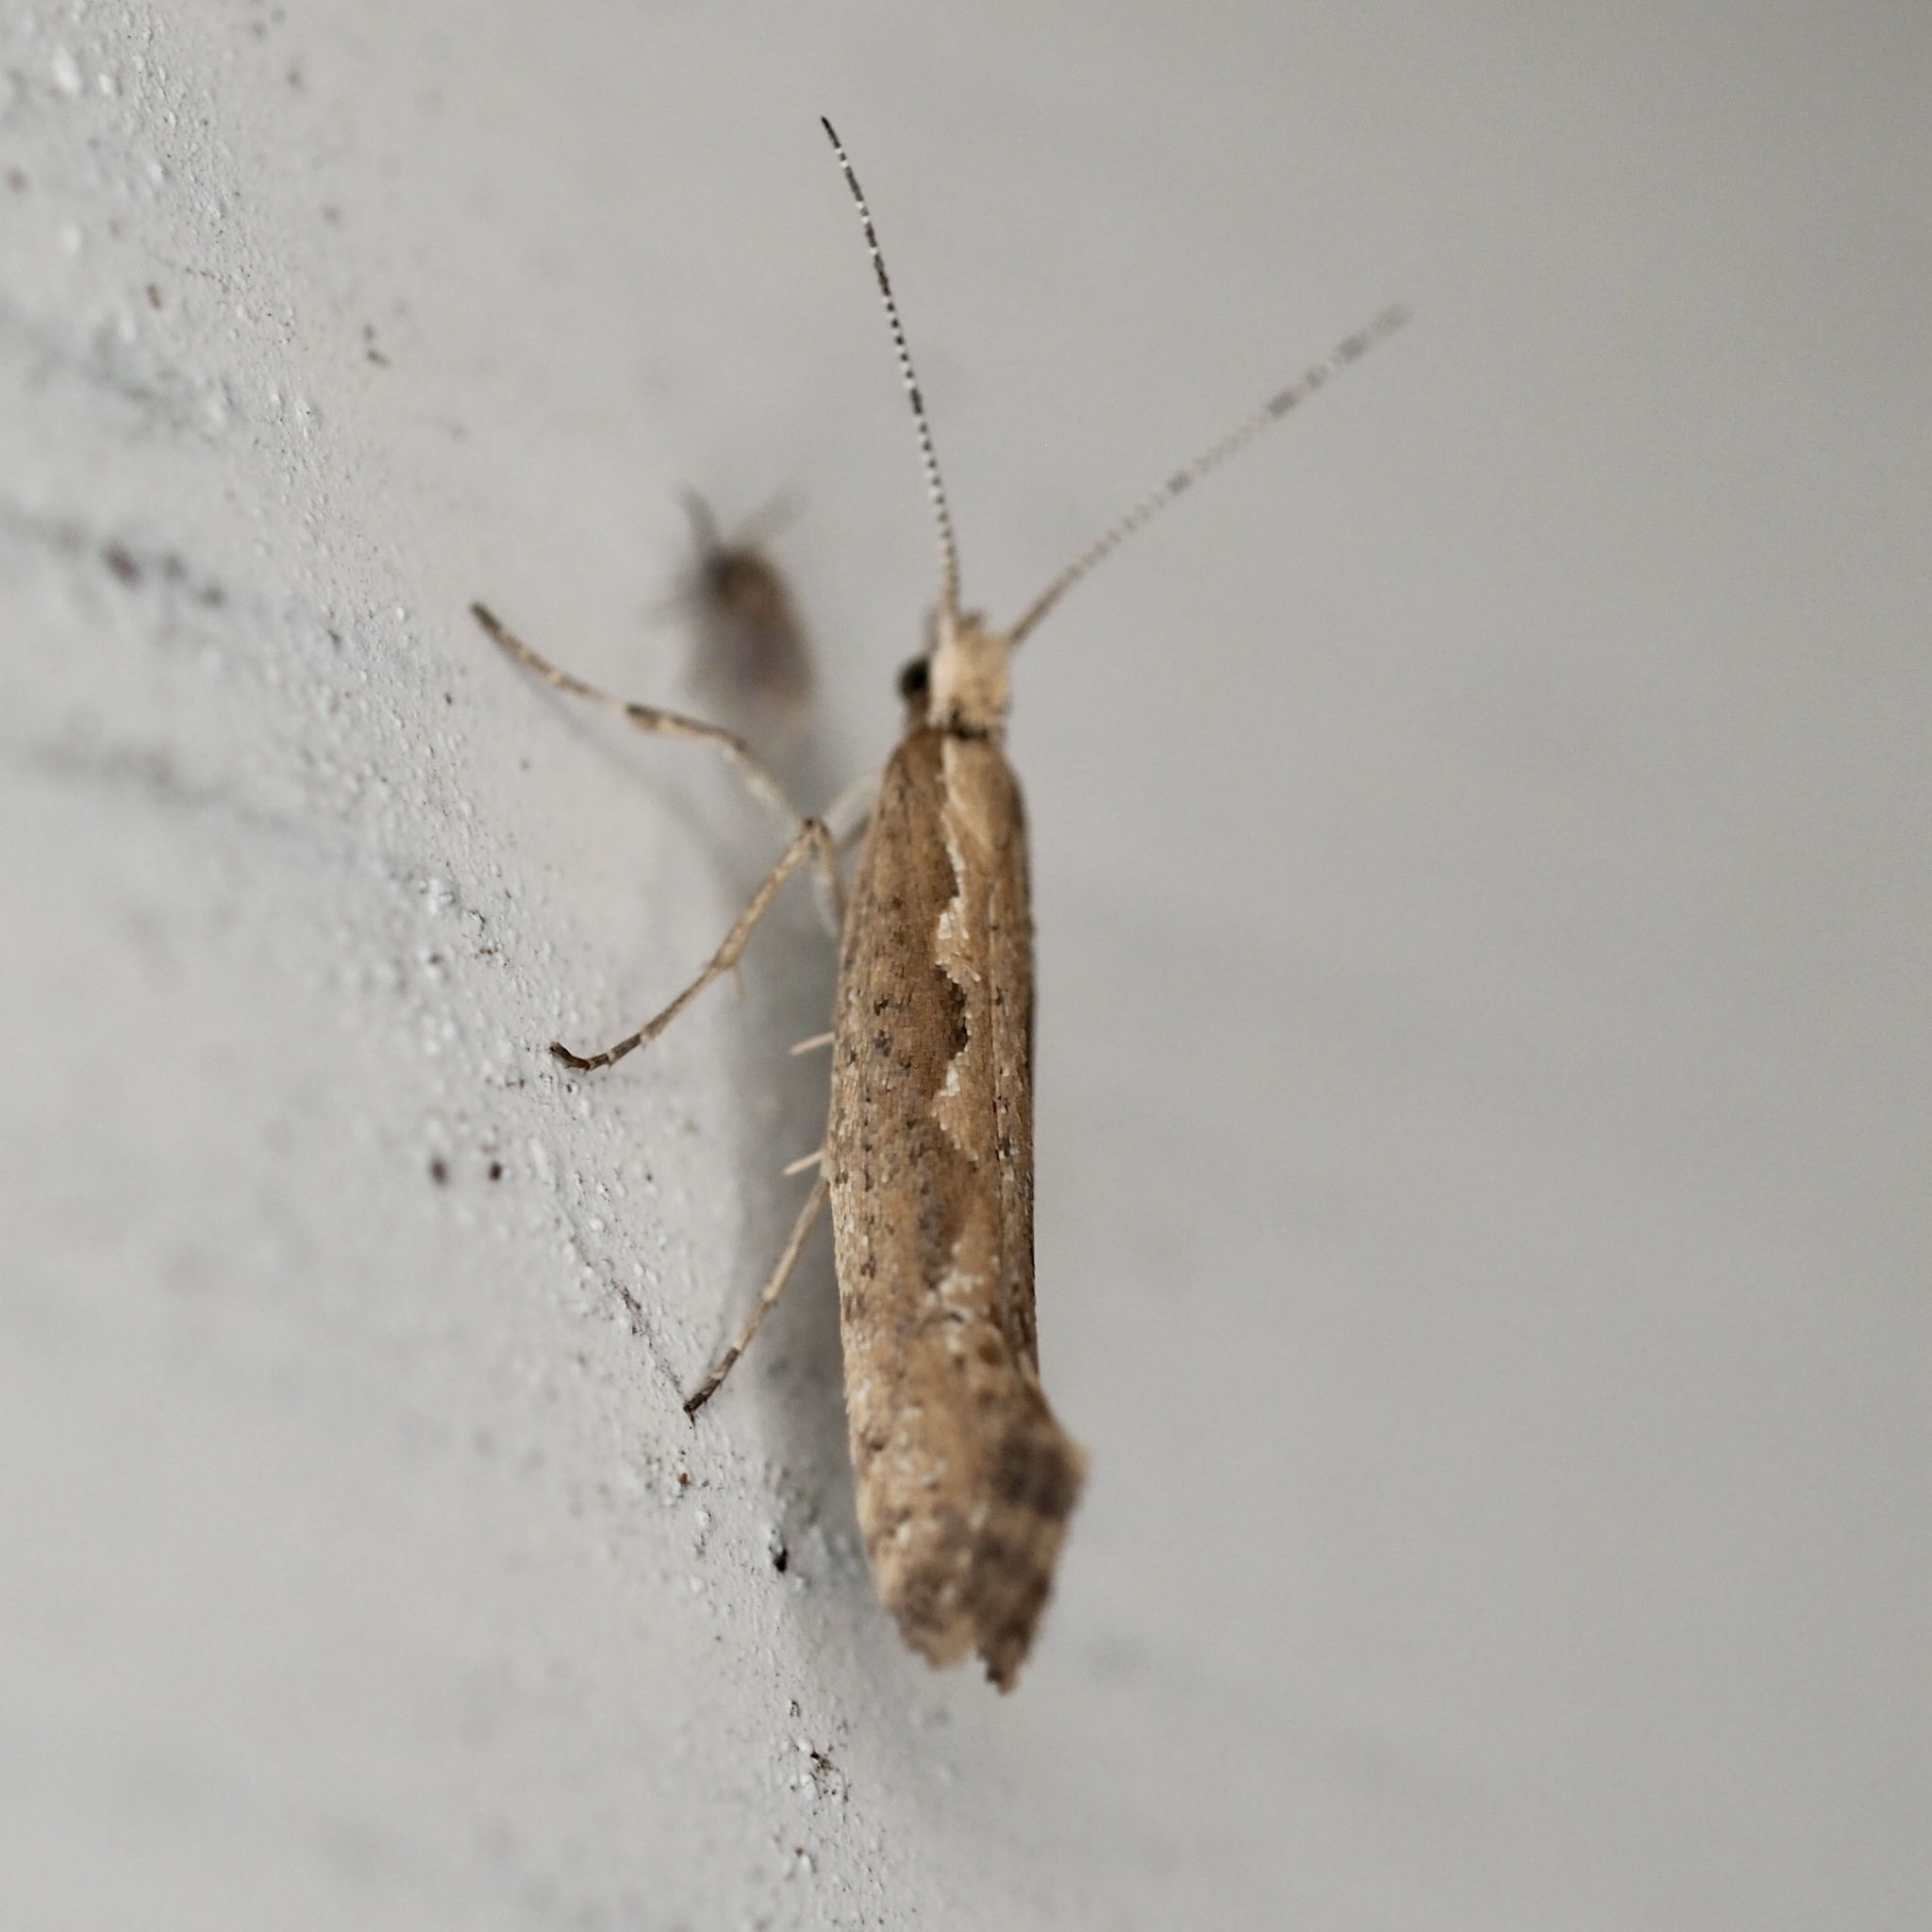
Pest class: diamondback_moth